Tughlaq dynasty

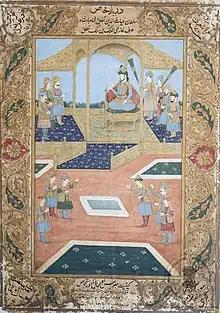
Mughal painting depicting the court of Ghiyath al-Din Tughlaq.

Firuz Shah suffered from bodily infirmities, and his rule was considered by his court historians as more merciful than that of Muhammad bin Tughlaq. When Firuz Shah came to power, India was suffering from a collapsed economy, abandoned villages and towns, and frequent famines. He undertook many infrastructure projects including an irrigation canal connecting Yamuna-Ghaggar and Yamuna-Sutlej rivers, bridges, madrasas (religious schools), mosques and other Islamic buildings. Firuz Shah Tughlaq is credited with patronizing Indo-Islamic architecture, including the installation of lats (ancient Hindu and Buddhist pillars) near mosques. The irrigation canals continued to be in use through the 19th century. After Feroz died in 1388, the Tughlaq dynasty's power continued to fade, and no more able leaders came to the throne. Firoz Shah Tughlaq's death created anarchy and disintegration of kingdom. In the years preceding his death, internecine strife among his descendants had already erupted.